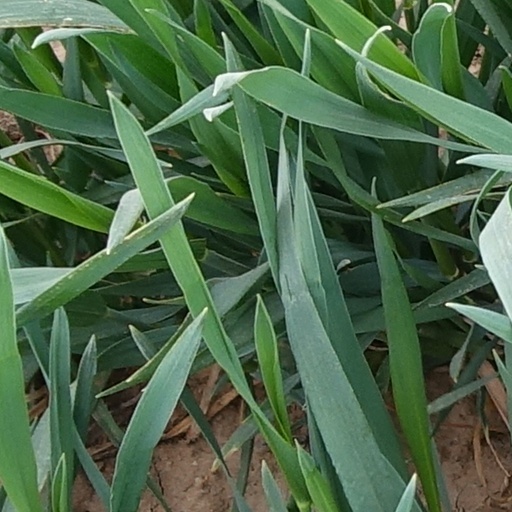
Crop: wheat